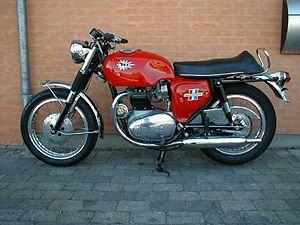
La BSA Spitfire est une moto hautes performances fabriquée par BSA de 1966 à 1968 et désignée par les séries Mark II, Mark III et Mark IV. Annoncé au salon de la moto de Brighton en septembre 1965 elle s’appuyait sur la précédente BSA Lightning, avec une augmentation de la puissance. Celle-ci était obtenue grâce à l'utilisation de pistons hautes performances permettant un taux de compression plus élevé de 10.5: 1 associés à deux carburateurs Amal GP de gros diamètre avec cornet d'admission. C'était l'une des premières BSA à avoir une alimentation électrique de 12 volts. Lors de son introduction en 1966, il s'agissait de la BSA standard la plus rapide jamais produite testée par Motor Cycle, avec une vitesse max de 123 mi/h et une moyenne de 119,2 mi/h. La Spitfire fut utilisée comme moto de liaison par les commissaires de courses du Tourist Trophy de l'île de Man en 1967.